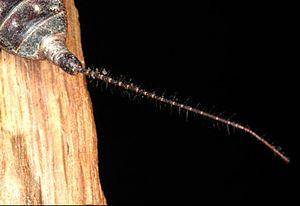
Les uropyges, sont un ordre d'Arachnides du sous-embranchement des Chélicérates de l'embranchement des Arthropodes.